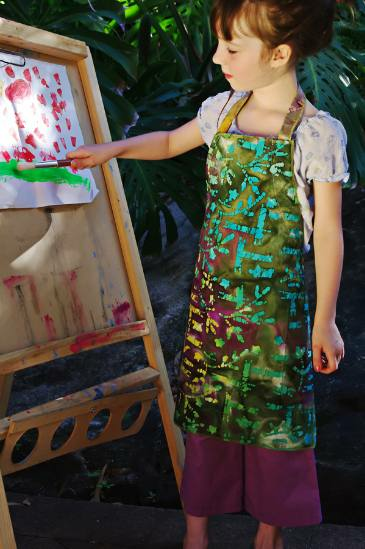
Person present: Yes